Tommy Tuberville

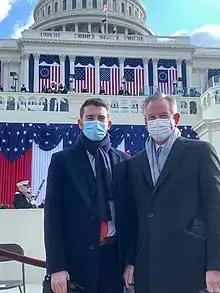
Tuberville with his son Tucker at the inauguration of Joe Biden

Tuberville married Vicki Lynn Harris, also from Camden, Arkansas, and a graduate of Harmony Grove High School, on December 19, 1976. They later divorced. In 1991, Tuberville married Suzanne (née Fette) of Guilford, Indiana; they have two sons. His elder son, Tucker, played as a quarterback while he was coach at Texas Tech, before following him to Cincinnati. Tucker then walked-on at Auburn, where he was used as a scout team quarterback during his three seasons there, and made his sole appearance for the team in the fourth quarter of a 56–34 win over Idaho.